Mishima ware

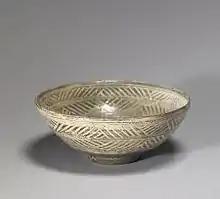
"Hori-Mishima" stoneware tea bowl with inlaid slip under glaze, Joseon dynasty, . Made to order in south Gyeongsang Province for the Japanese market.

Mishima ware (三島焼) refers to different types of imported and adopted Japanese pottery. Mishima originally refers to the shimamono pottery imported from the islands of Taiwan, Luzon, and "Amakawa" (Macau). They were characterized by being roughly-made and often uneven, thus epitomizing the Japanese aesthetic of "wabi-sabi". In later centuries, it came to refer to imported ceramics ("Gohon") from Korea with the slip inlay style. This style was imitated and produced locally in Japan.